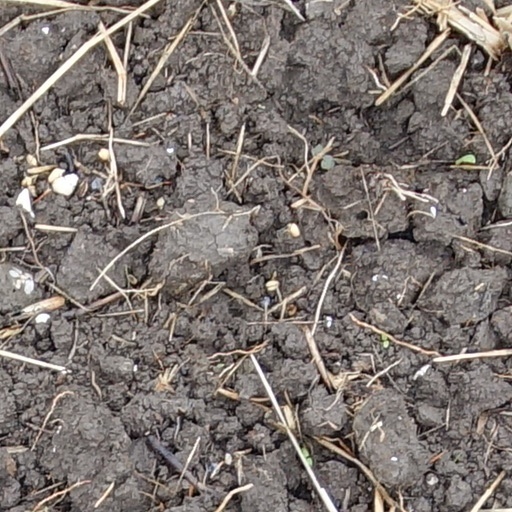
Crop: wheat